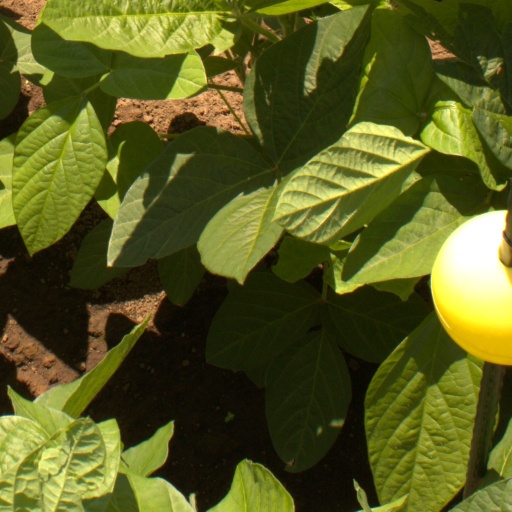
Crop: soybean